Coorparoo State School

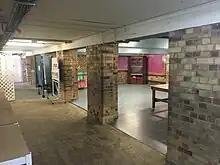
Undercroft of Block A

The building uses are separated by its levels with an undercroft level of open play space below two levels of teaching rooms. The form of each level is also clearly defined by its use, comprising a central block of primarily teachers' rooms and former cloak rooms projecting in front of a long wing of classrooms that have a stairwell at either end. Connecting the two parts is a verandah providing circulation along the front (northwest side) of the long wing. The verandah has arched openings on the ground floor and square openings with a glazed brick balustrade on the first floor, however, both levels of verandah have been enclosed with later louvres and sheet material, which is not of cultural heritage significance. At either end of the verandah on the ground floor are secondary entrances reached via stairs from the front garden. These are highlighted by a porch with a semi-circular smooth rendered concrete hood. The front entrance and porches have an arched fanlight above timber French doors with panelling and bolection moulding. Mounted on the wall either side of the front door are marble tablets dedicated to two chairmen of the early school committee.